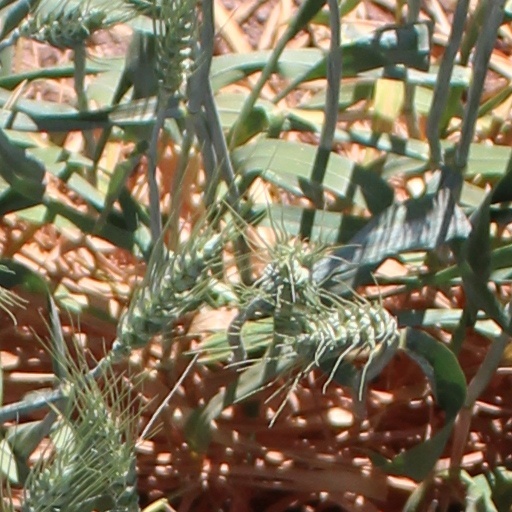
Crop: wheat